Nikolsky District, Vologda Oblast

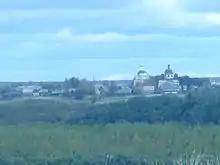
The village of Argunovo in the north of the district

The landscape of the district is dominated by the Northern Ridge chain of hills which separate the basins of the Northern Dvina and the Volga Rivers, or, more generally, the basins of the Arctic Ocean and the Caspian Sea. The rivers in the eastern part of the district drain into the Yug River, which makes a big loop inside the district. The town of Nikolsk is located on the banks of the Yug. The Yug is one of the two sources (along with the Sukhona) of the Northern Dvina. The northern part of the district belongs to the basin of the Sharzhenga River, a left tributary of the Yug. The southwestern part of the district belongs to the basin of the Unzha River, a left tributary of the Volga, and of the Mezha River, a principal (left) tributary of the Unzha. Minor areas in the south and the very east of the district are in the basin of the Vetluga River, another left tributary of the Volga, and its right tributary, the Vokhma. The sources of the Unzha and the Vokhma is located within the district limits.